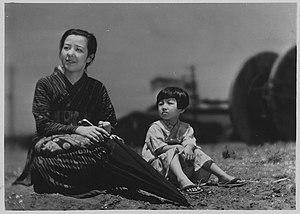
Une auberge à Tokyo est un film muet japonais réalisé par Yasujirō Ozu, sorti en 1935.